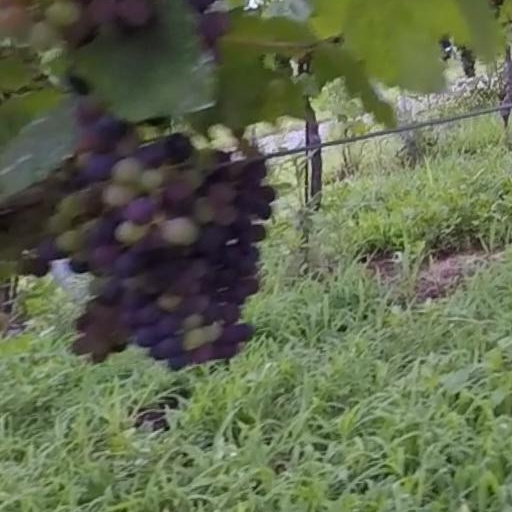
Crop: grape